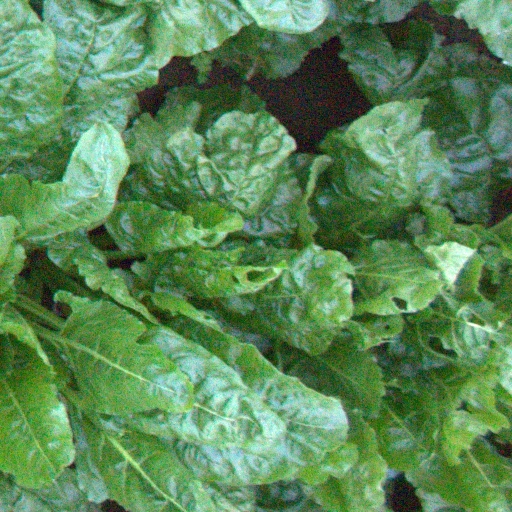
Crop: sugar beet